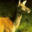
Label: deer